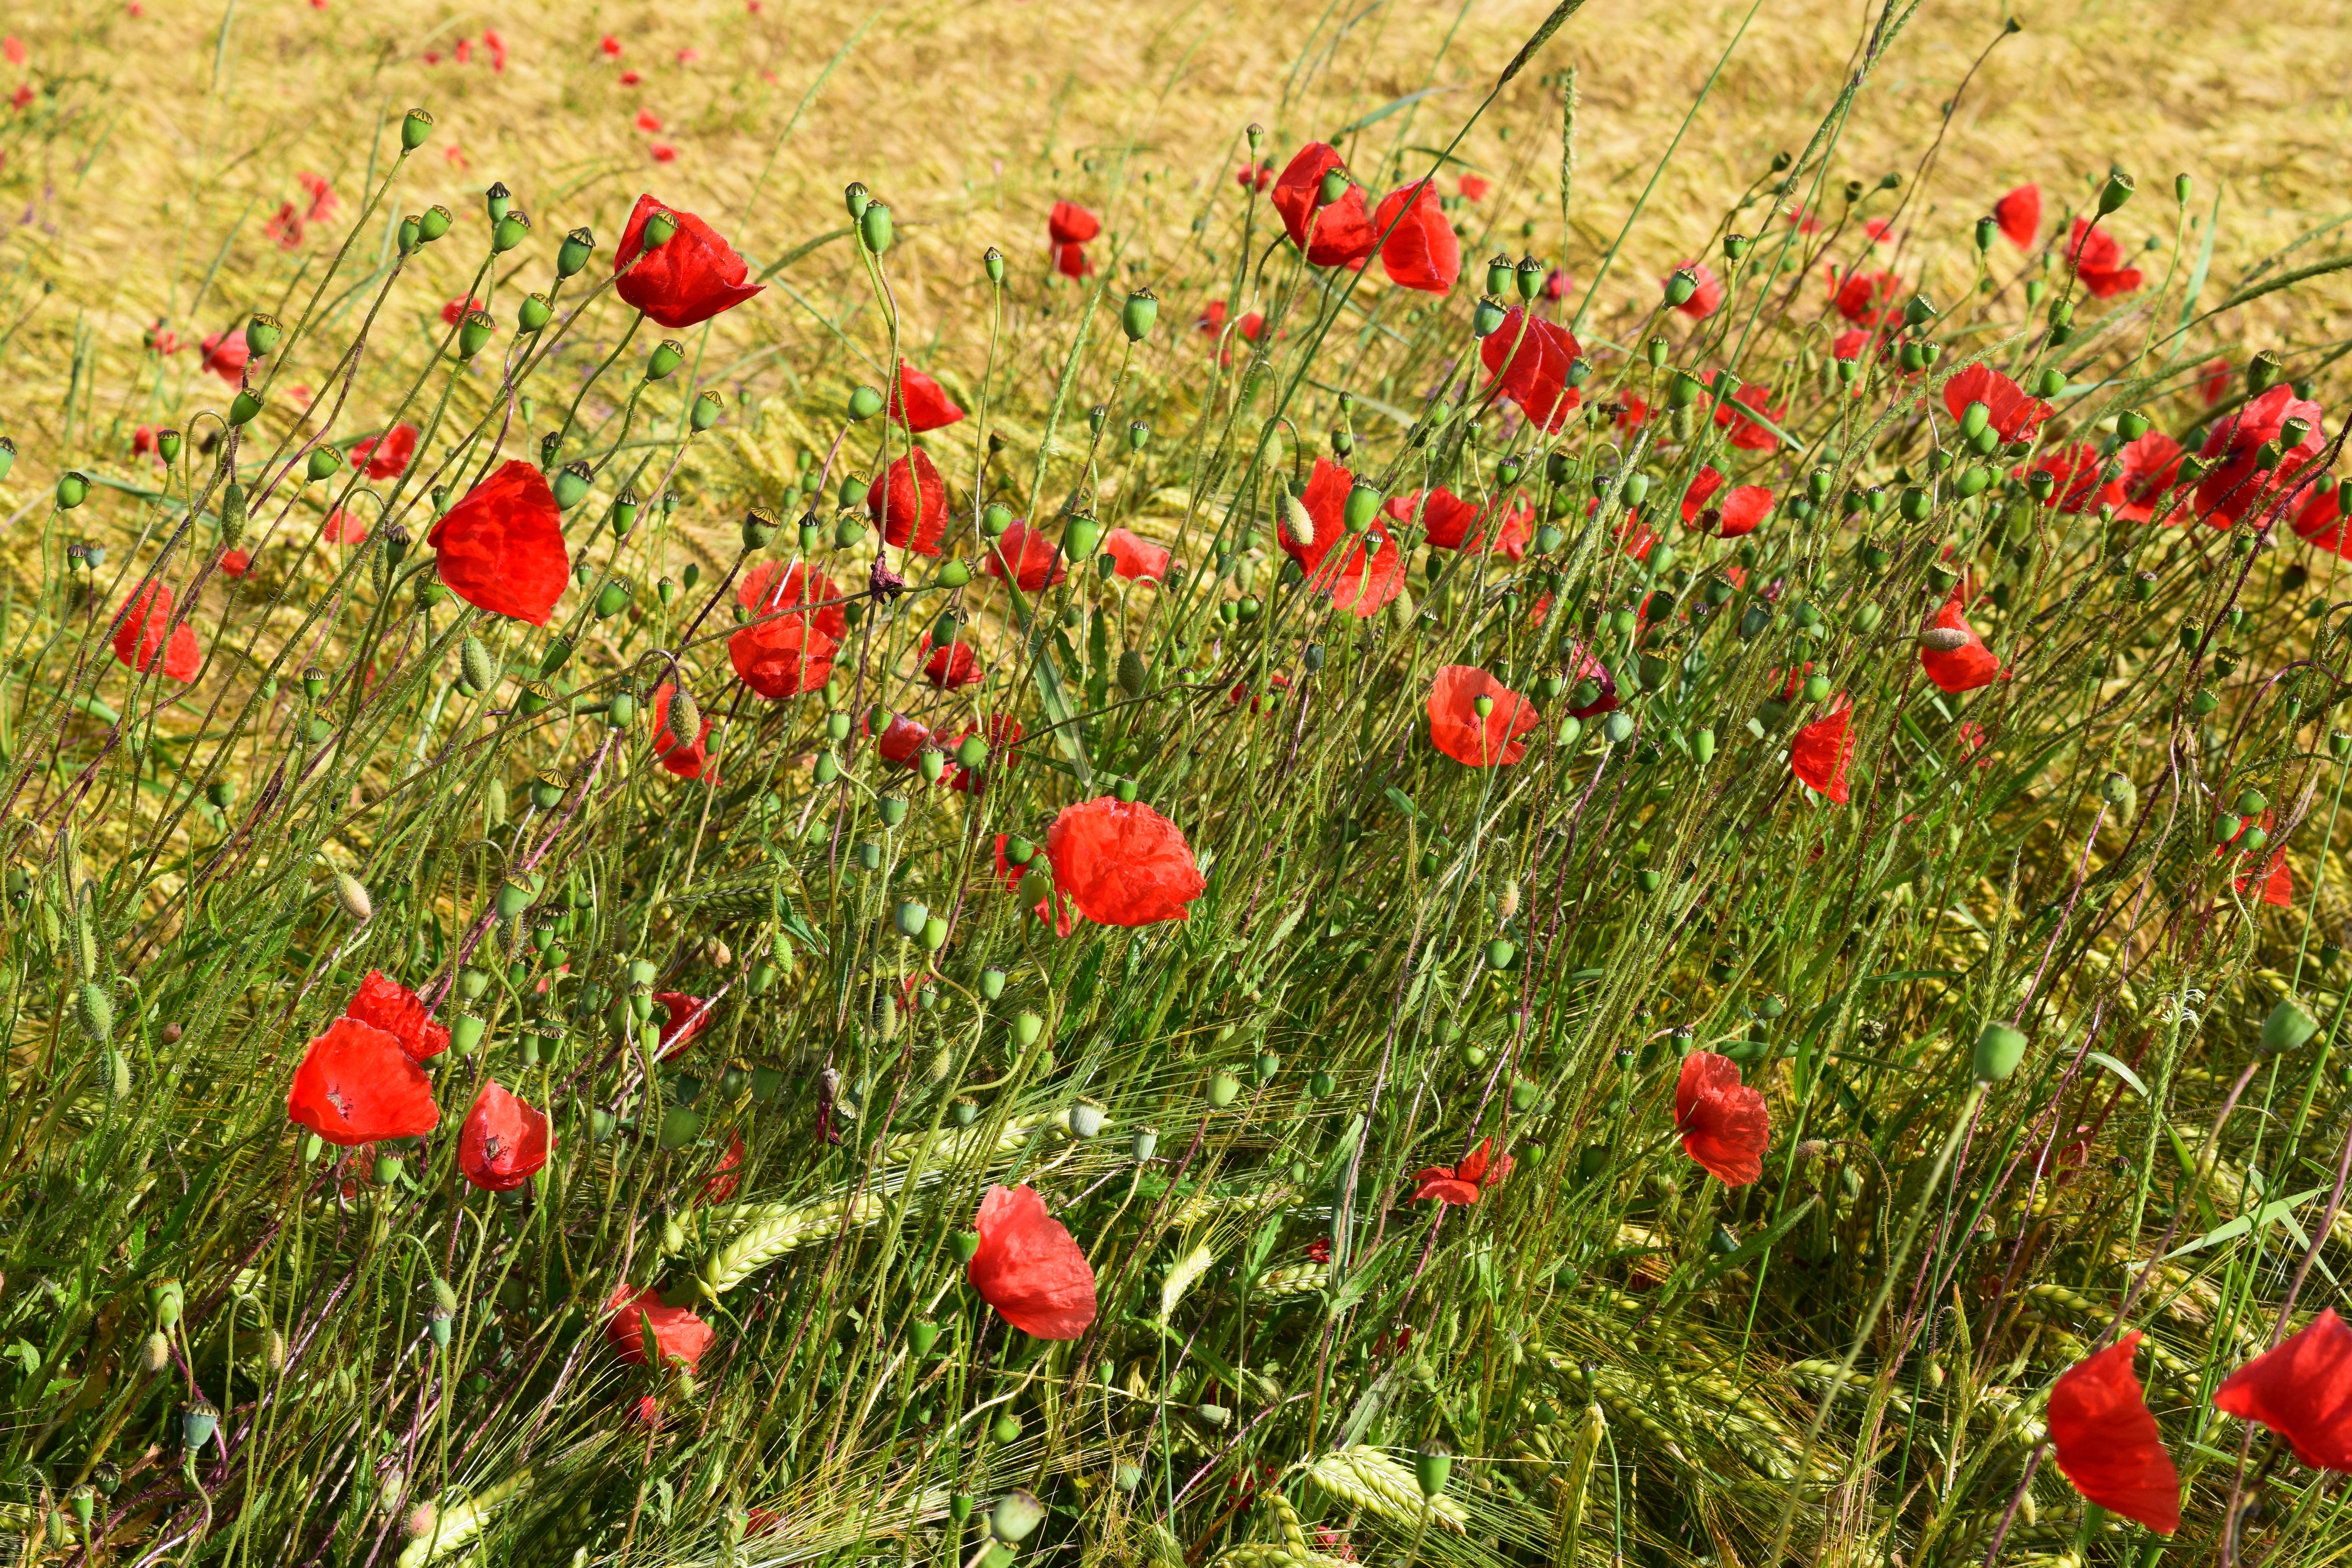
nature, grass, blossom, plant, field, lawn, meadow, prairie, flower, bloom, summer, red, flora, wildflower, cheerful, klatschmohn, red poppy, grassland, cornfield, beautiful, cereals, poppy, flower meadow, coquelicot, summer meadow, flowering plant, early summer, annual plant, grass family, land plant, poppy family